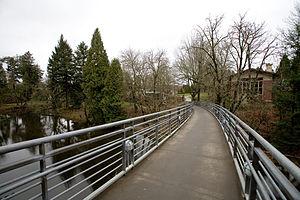
Le Reed College est une université d'arts libéraux américaine située à Portland, dans l'Oregon. Cet établissement privé très sélectif propose un cursus de quatre ans et a la réputation d'offrir de solides connaissances académiques à ses étudiants, dont une proportion importante pousse ensuite ses études jusqu'au doctorat.